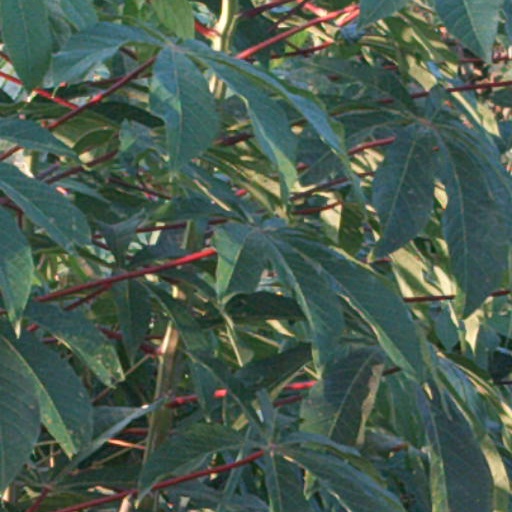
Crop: cassava